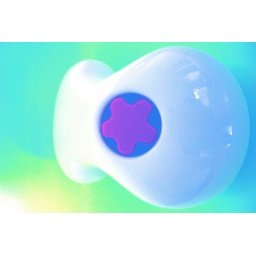
rock doorstop by marc newson. sanded and painted. finished with a glossy clear coat.